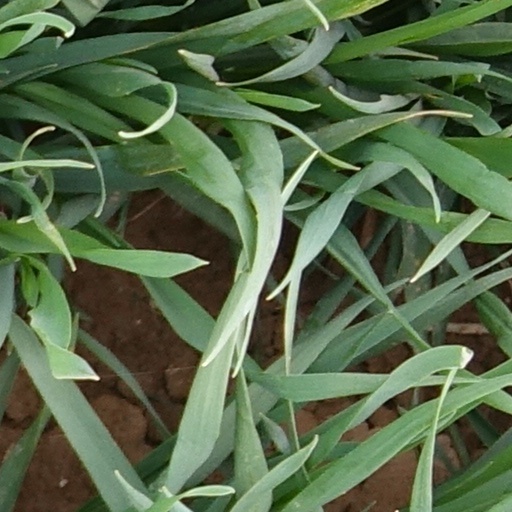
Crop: wheat